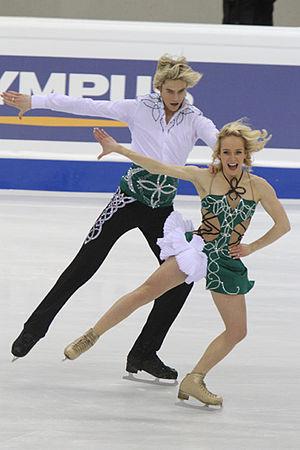
Lloyd Jones, est un danseur sur glace britannique et français de danse sur glace. Il a eu trois partenaires principales successives : Leigh Rogers, Danielle Bennett et Pernelle Carron.
Pernelle Carron, est une danseuse sur glace française. Elle a eu trois partenaires: Édouard Dezutter, Matthieu Jost puis Lloyd Jones.